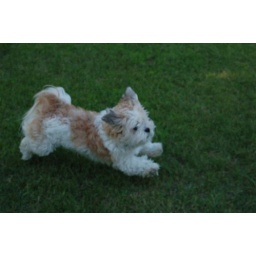
toru at my parent's house in hager city, wisconsin running around playing with his papa kuya